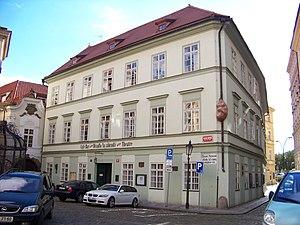
Le théâtre sur la Balustrade est un théâtre de Prague. Václav Havel y créa ses premières pièces : La Fête en plein air, Avertissement, La difficulté avant de se concentrer